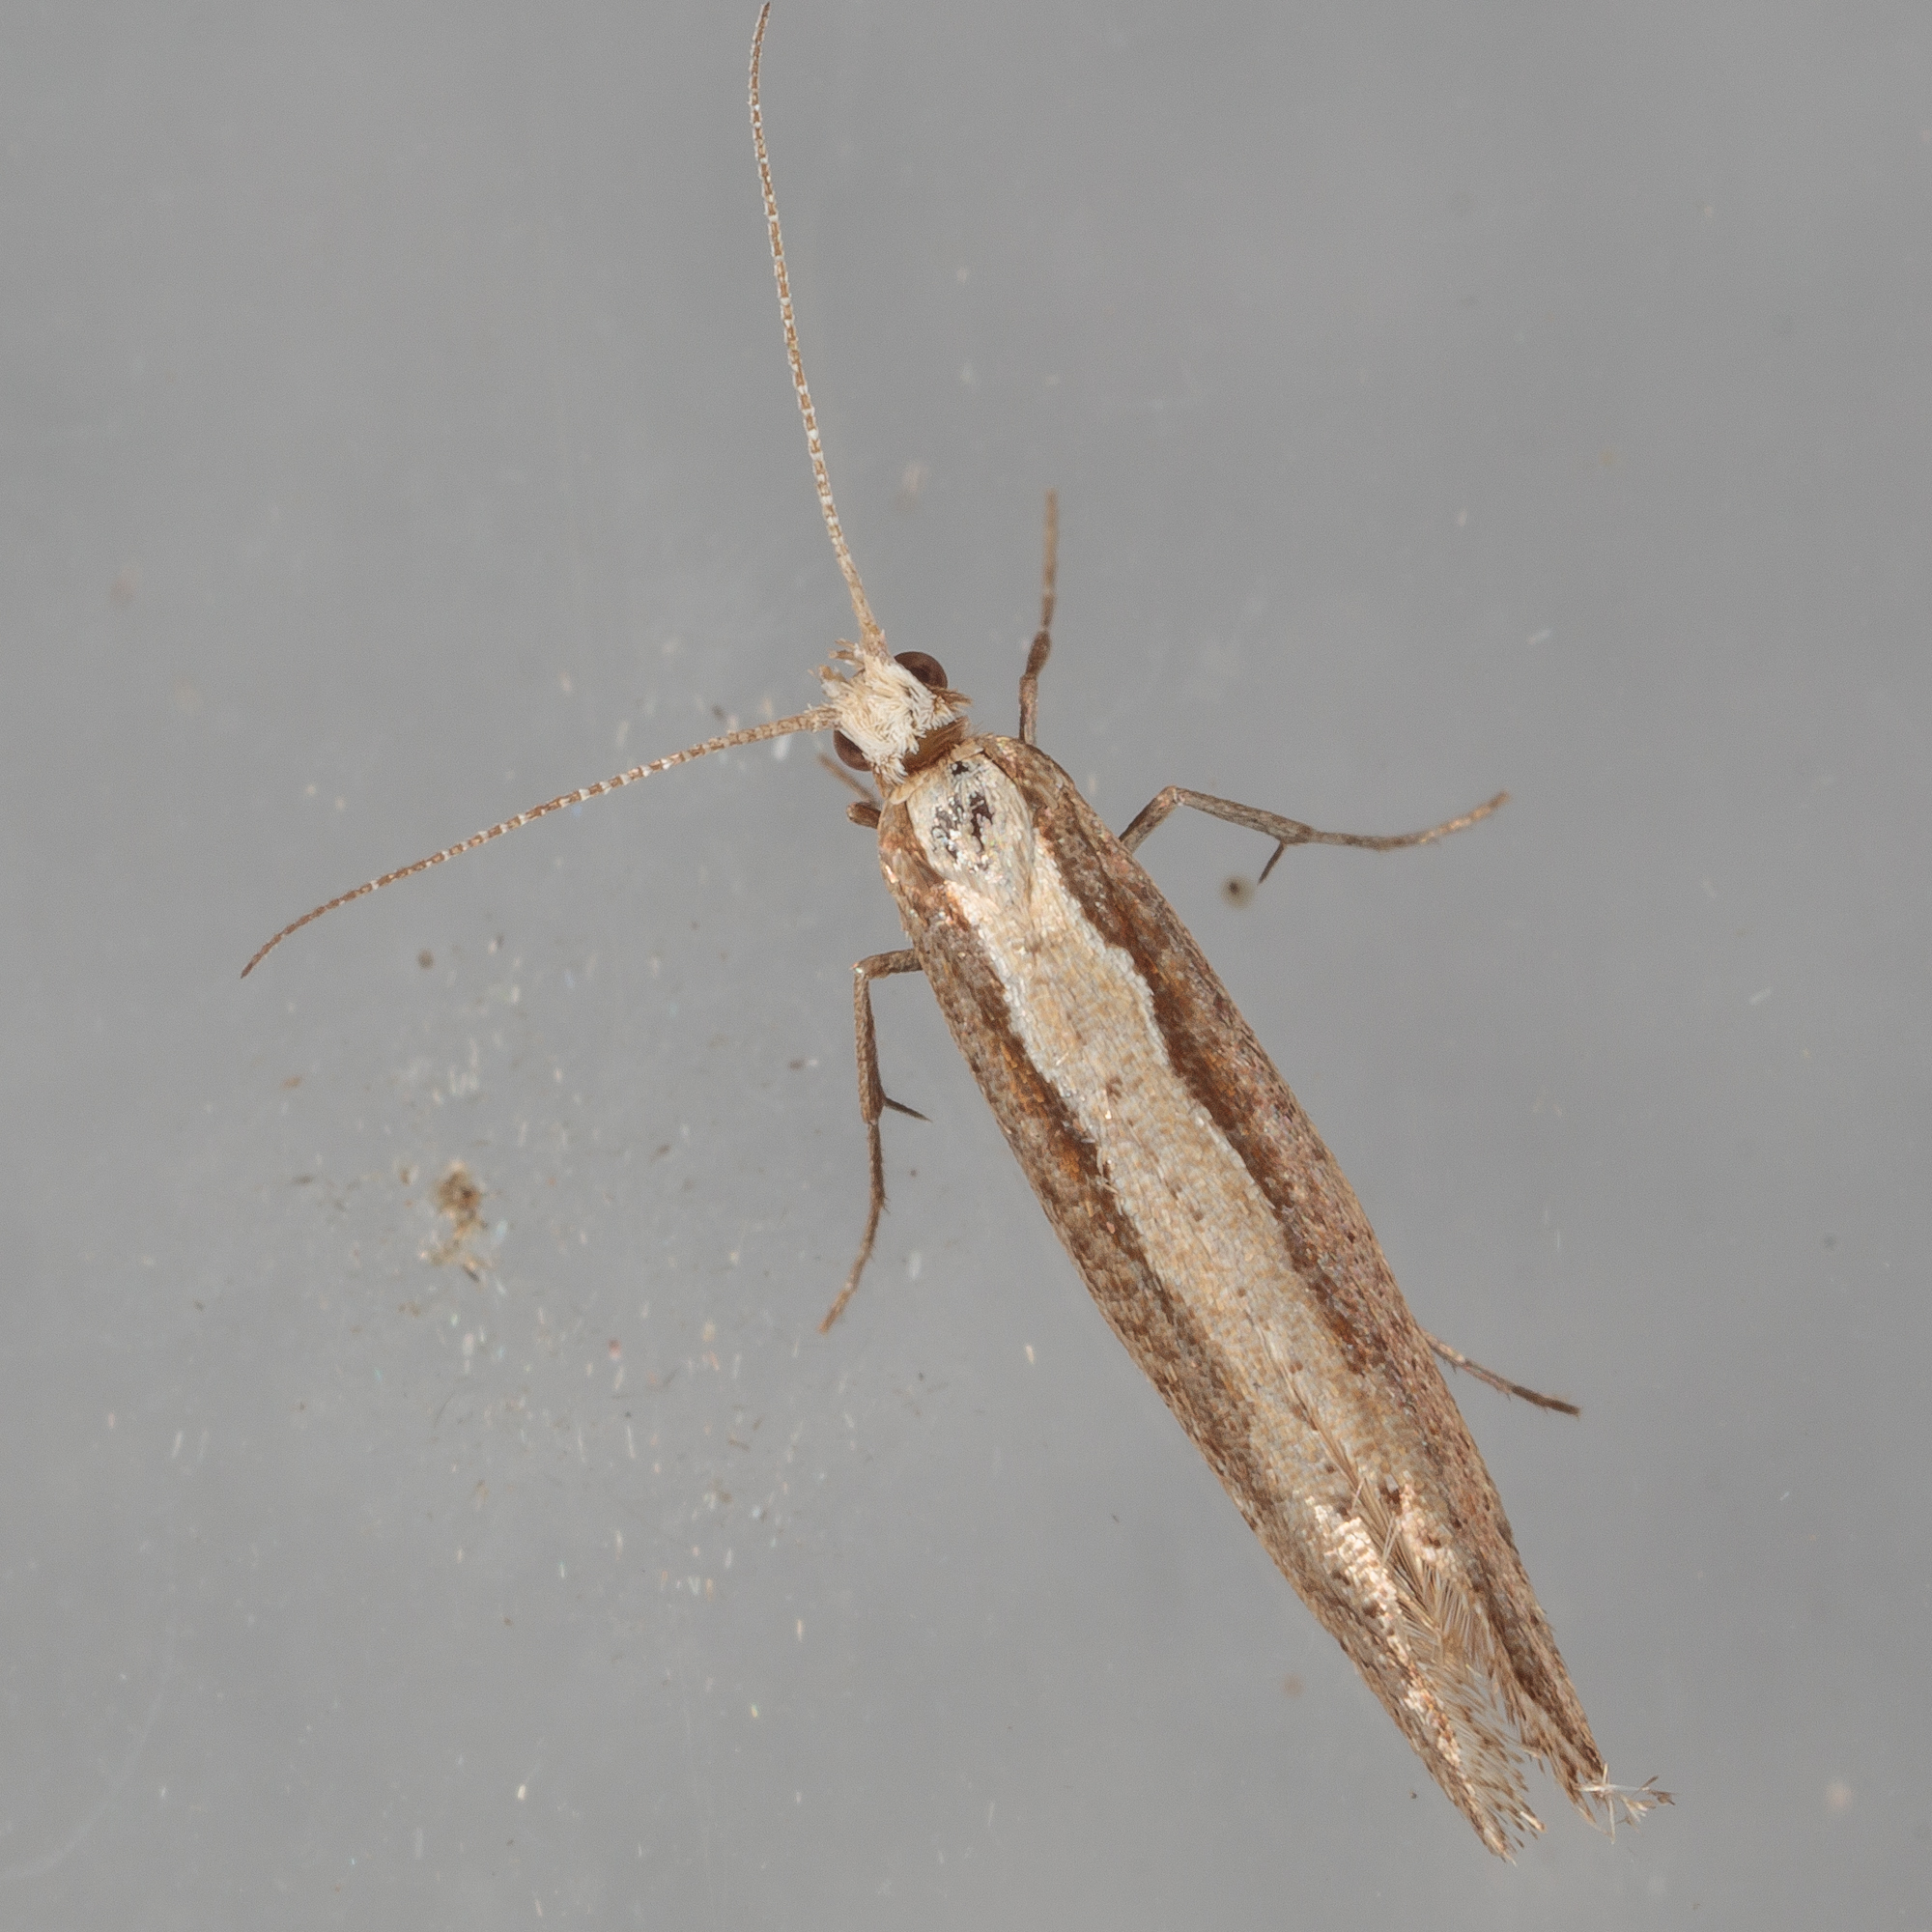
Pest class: diamondback_moth